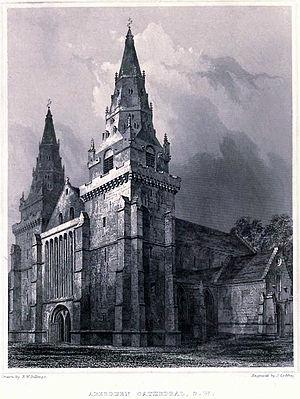
Cathédrale St Machar à Aberdeen en Écosse.